King Kong Escapes

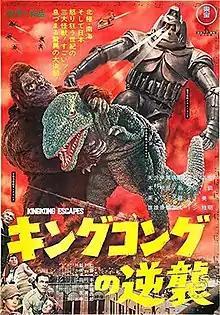
Theatrical release poster

is a 1967 "kaiju" film directed by Ishirō Honda, with special effects by Eiji Tsuburaya. The film was a Japanese–American co-production between Toho and Rankin/Bass, and stars Rhodes Reason, Linda Miller, Akira Takarada, Mie Hama, Eisei Amamoto, with Haruo Nakajima as King Kong and Hiroshi Sekita as Mechani-Kong and Gorosaurus. The film is loosely based on Toei Animation's and Rankin/Bass' anime series "The King Kong Show", and was the second and final Toho-produced film featuring King Kong, until its collaboration with Warner Bros. Pictures and Legendary Pictures on "Godzilla vs. Kong" (2021).